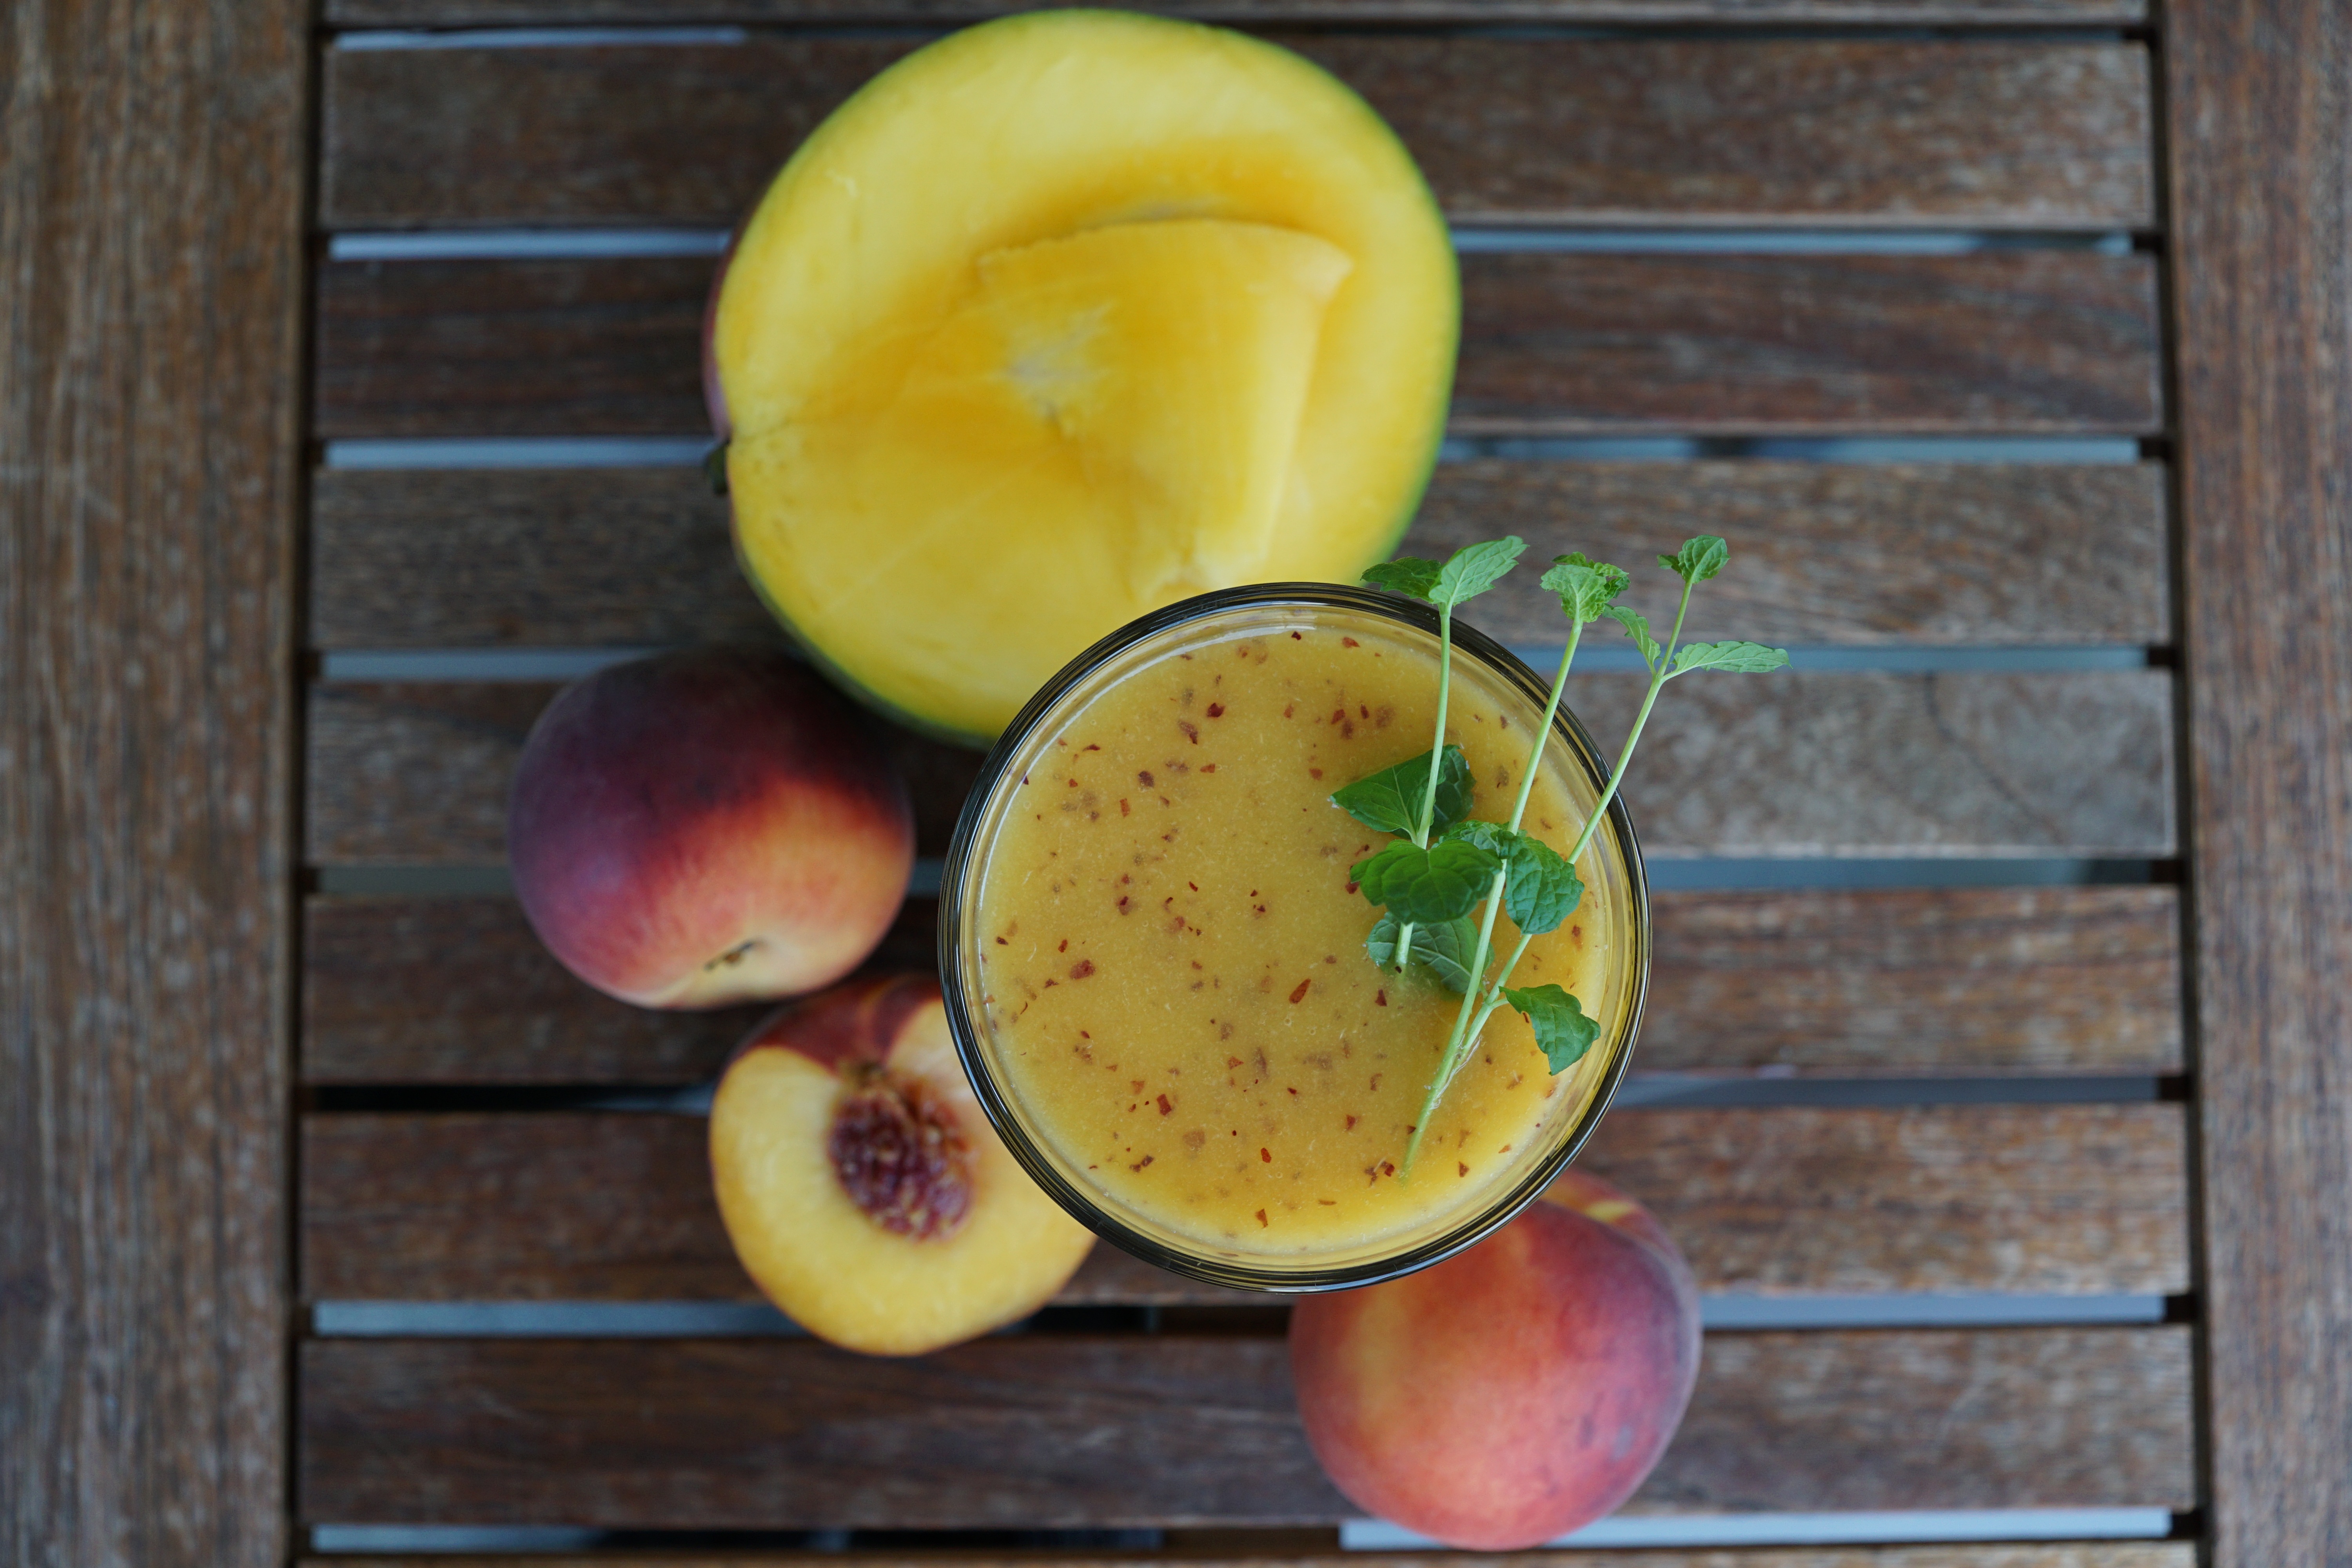
plant, fruit, glass, food, produce, drink, yellow, healthy, close, smoothie, juice, nutrition, mango, peach, thirst, vitamins, frisch, bless you, pressed, flowering plant, rose family, vitamin c, smothie, land plant